New York State Route 55

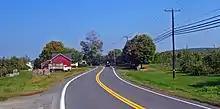
Apple orchards along US 44 and NY 55 between Ardonia and Clintondale

After Clove Road, US 44 and NY 55 become a two-lane road along the slopes of the Shawangunk Mountains, passing a local overlook before reaching the hairpin turn in the town of Gardiner. At this hairpin turn, US 44 and NY 55 turn southwest, winding past multiple homes before turning southeast past a junction with the western terminus of NY 299. Continuing south away from the Shawangunks, the routes cross North Mountain Road and make a bend to the southeast, reaching a junction with CR 7 at the hamlet of Benton Corners. After Benton Corners, US 44 and NY 55 continue southeast through the town of Gardiner, reaching the hamlet of Tuthilltown and a junction with CR 9.